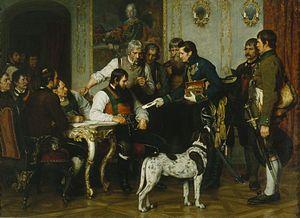
La rébellion tyrolienne est un soulèvement contre-révolutionnaire de paysans de la province du Tyrol contre le royaume de Bavière, vassal de l'Empire français. Vaincu en 1805, l'Empire d'Autriche cède le Tyrol à la Bavière ; cependant, la politique anticléricale et centralisatrice du nouveau régime provoque l'hostilité de la majeure partie de la population tyrolienne. En 1809, soutenus par Vienne, les paysans se rebellent. Menés par Andreas Hofer ils remportent plusieurs victoires et repoussent plusieurs offensives françaises et bavaroises avant d'être finalement vaincus au bout de plusieurs mois.